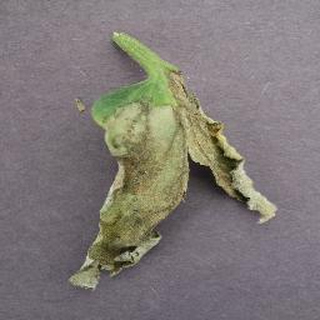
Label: tomato_late_blight